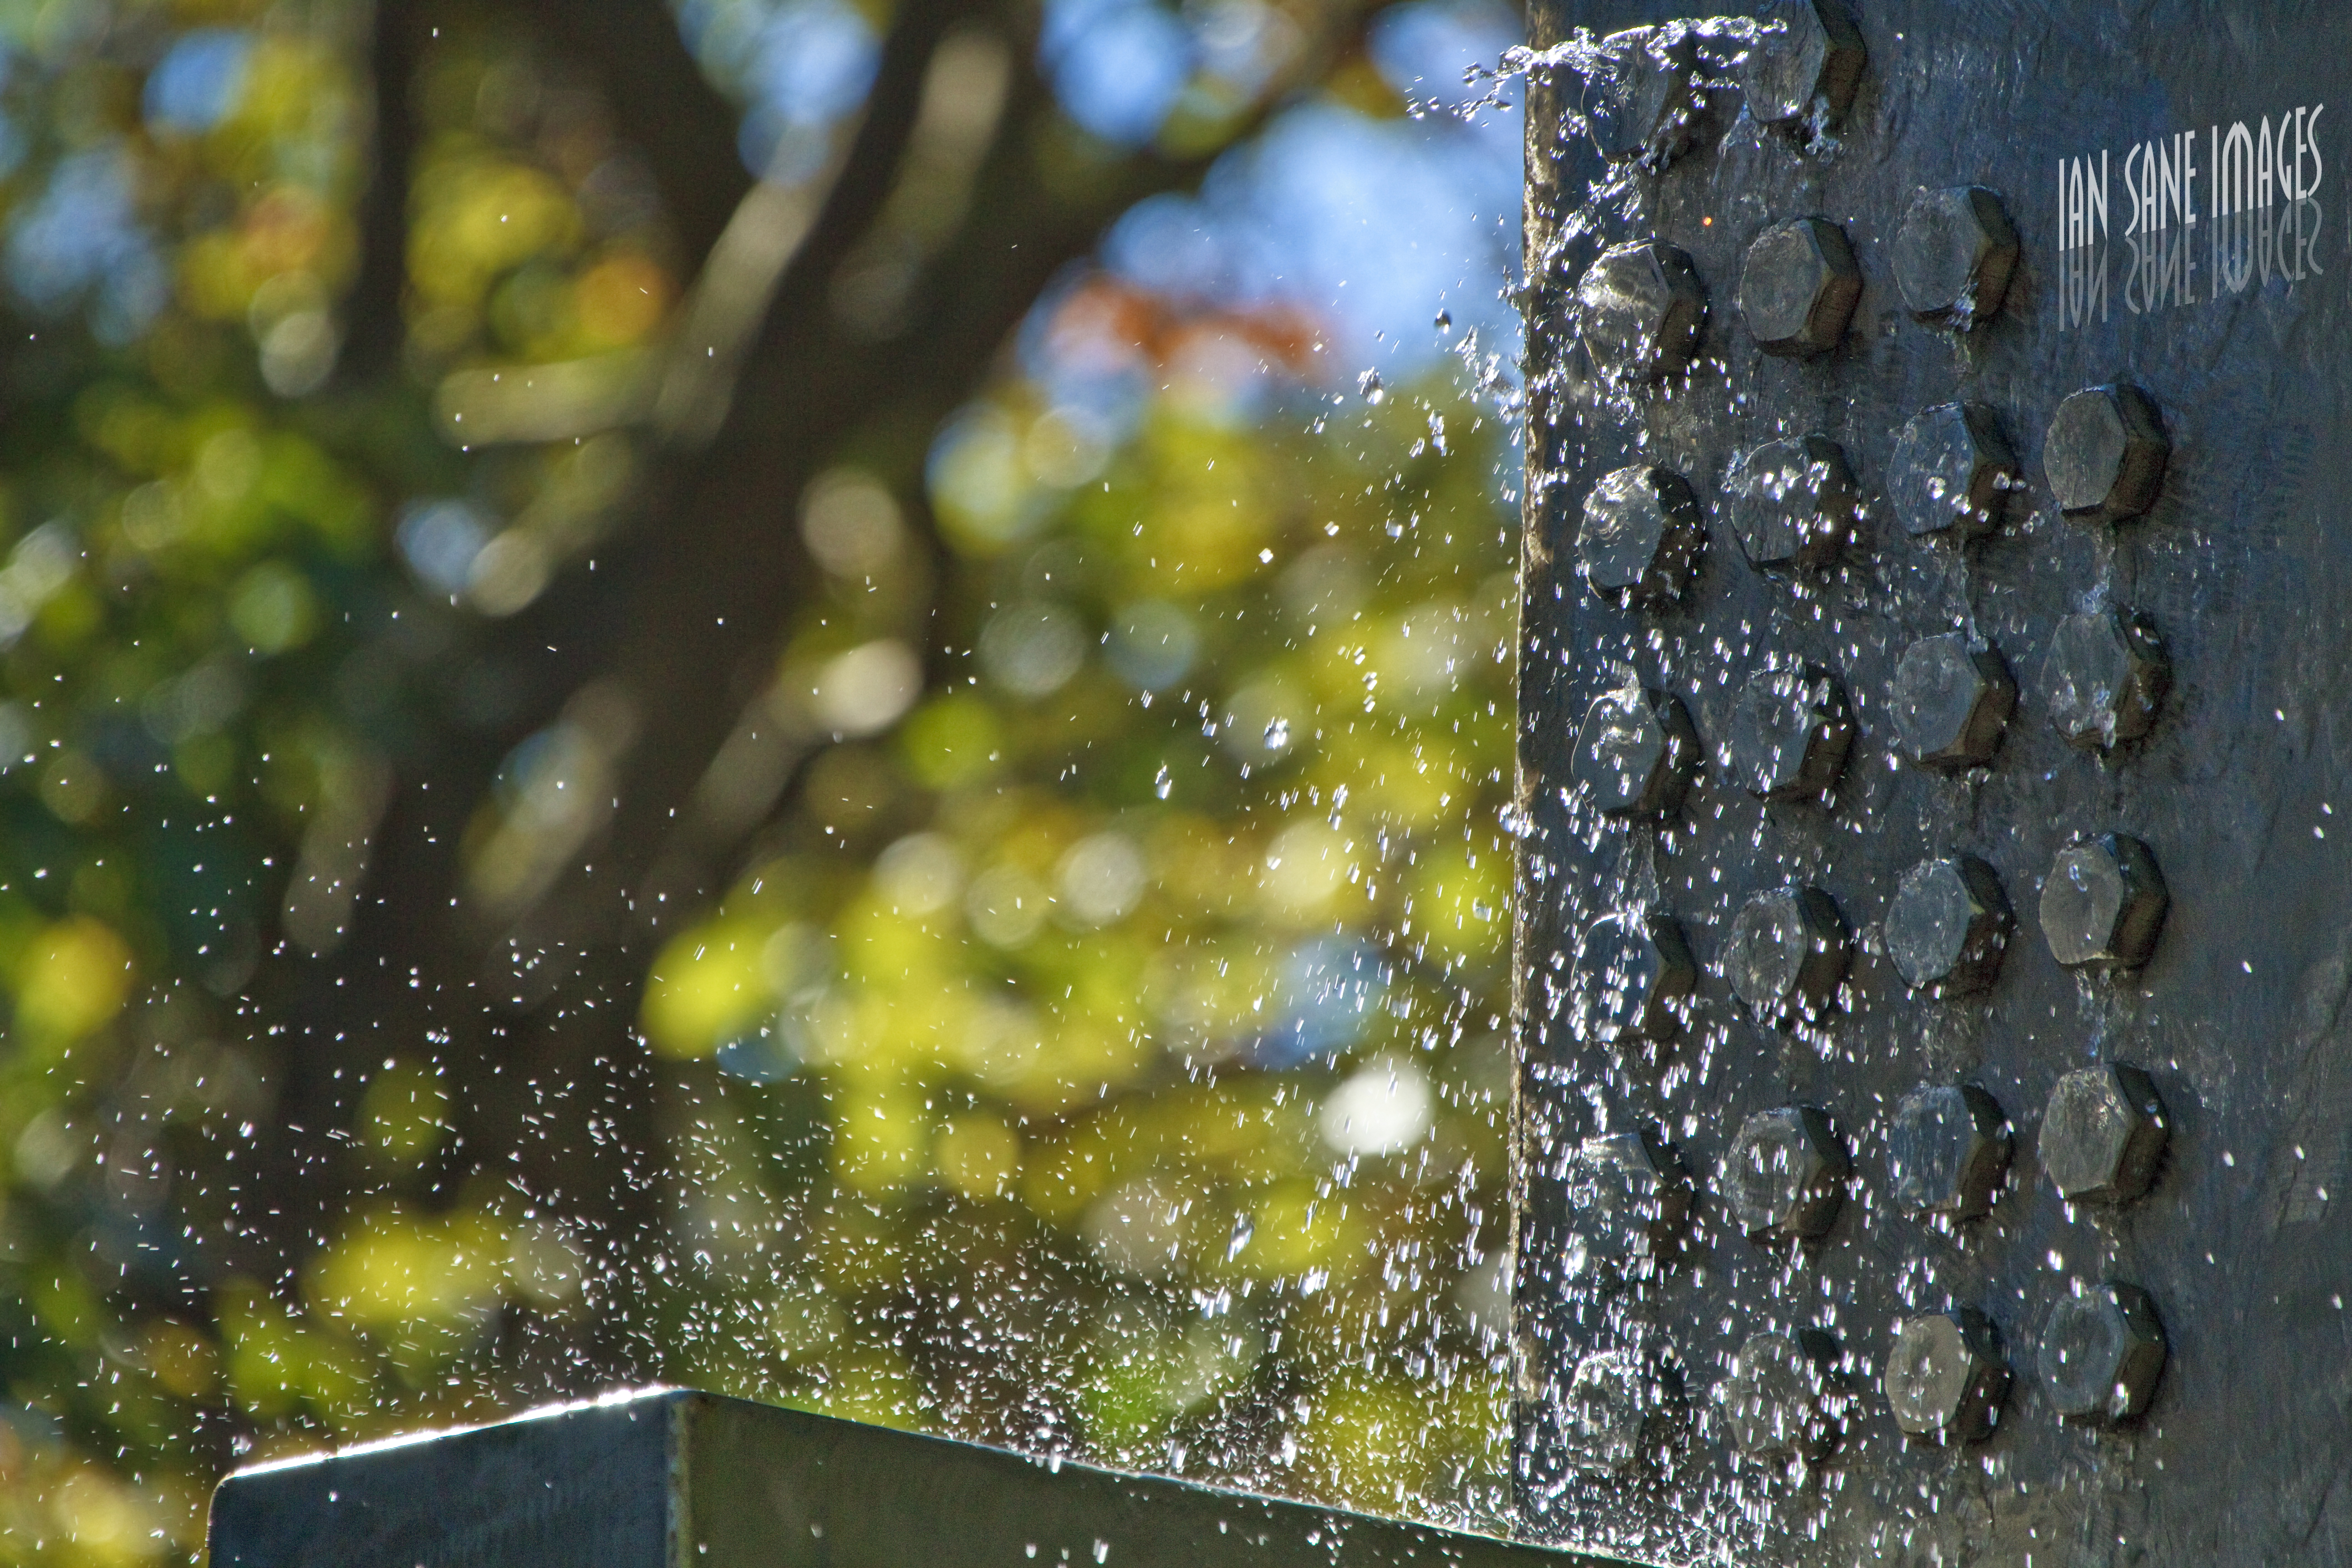
tree, water, bokeh, abstract, street, sunlight, leaf, downtown, pine, green, splash, autumn, season, avenue, fountain, drops, bolts, heads, oregon, portland, ian, sane, 6th, kelly, hex